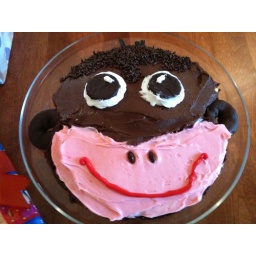
Killer monkey cake Jen baked for Jack's birthday. And that's "killer" as in awesome, not actually a "killer monkey"